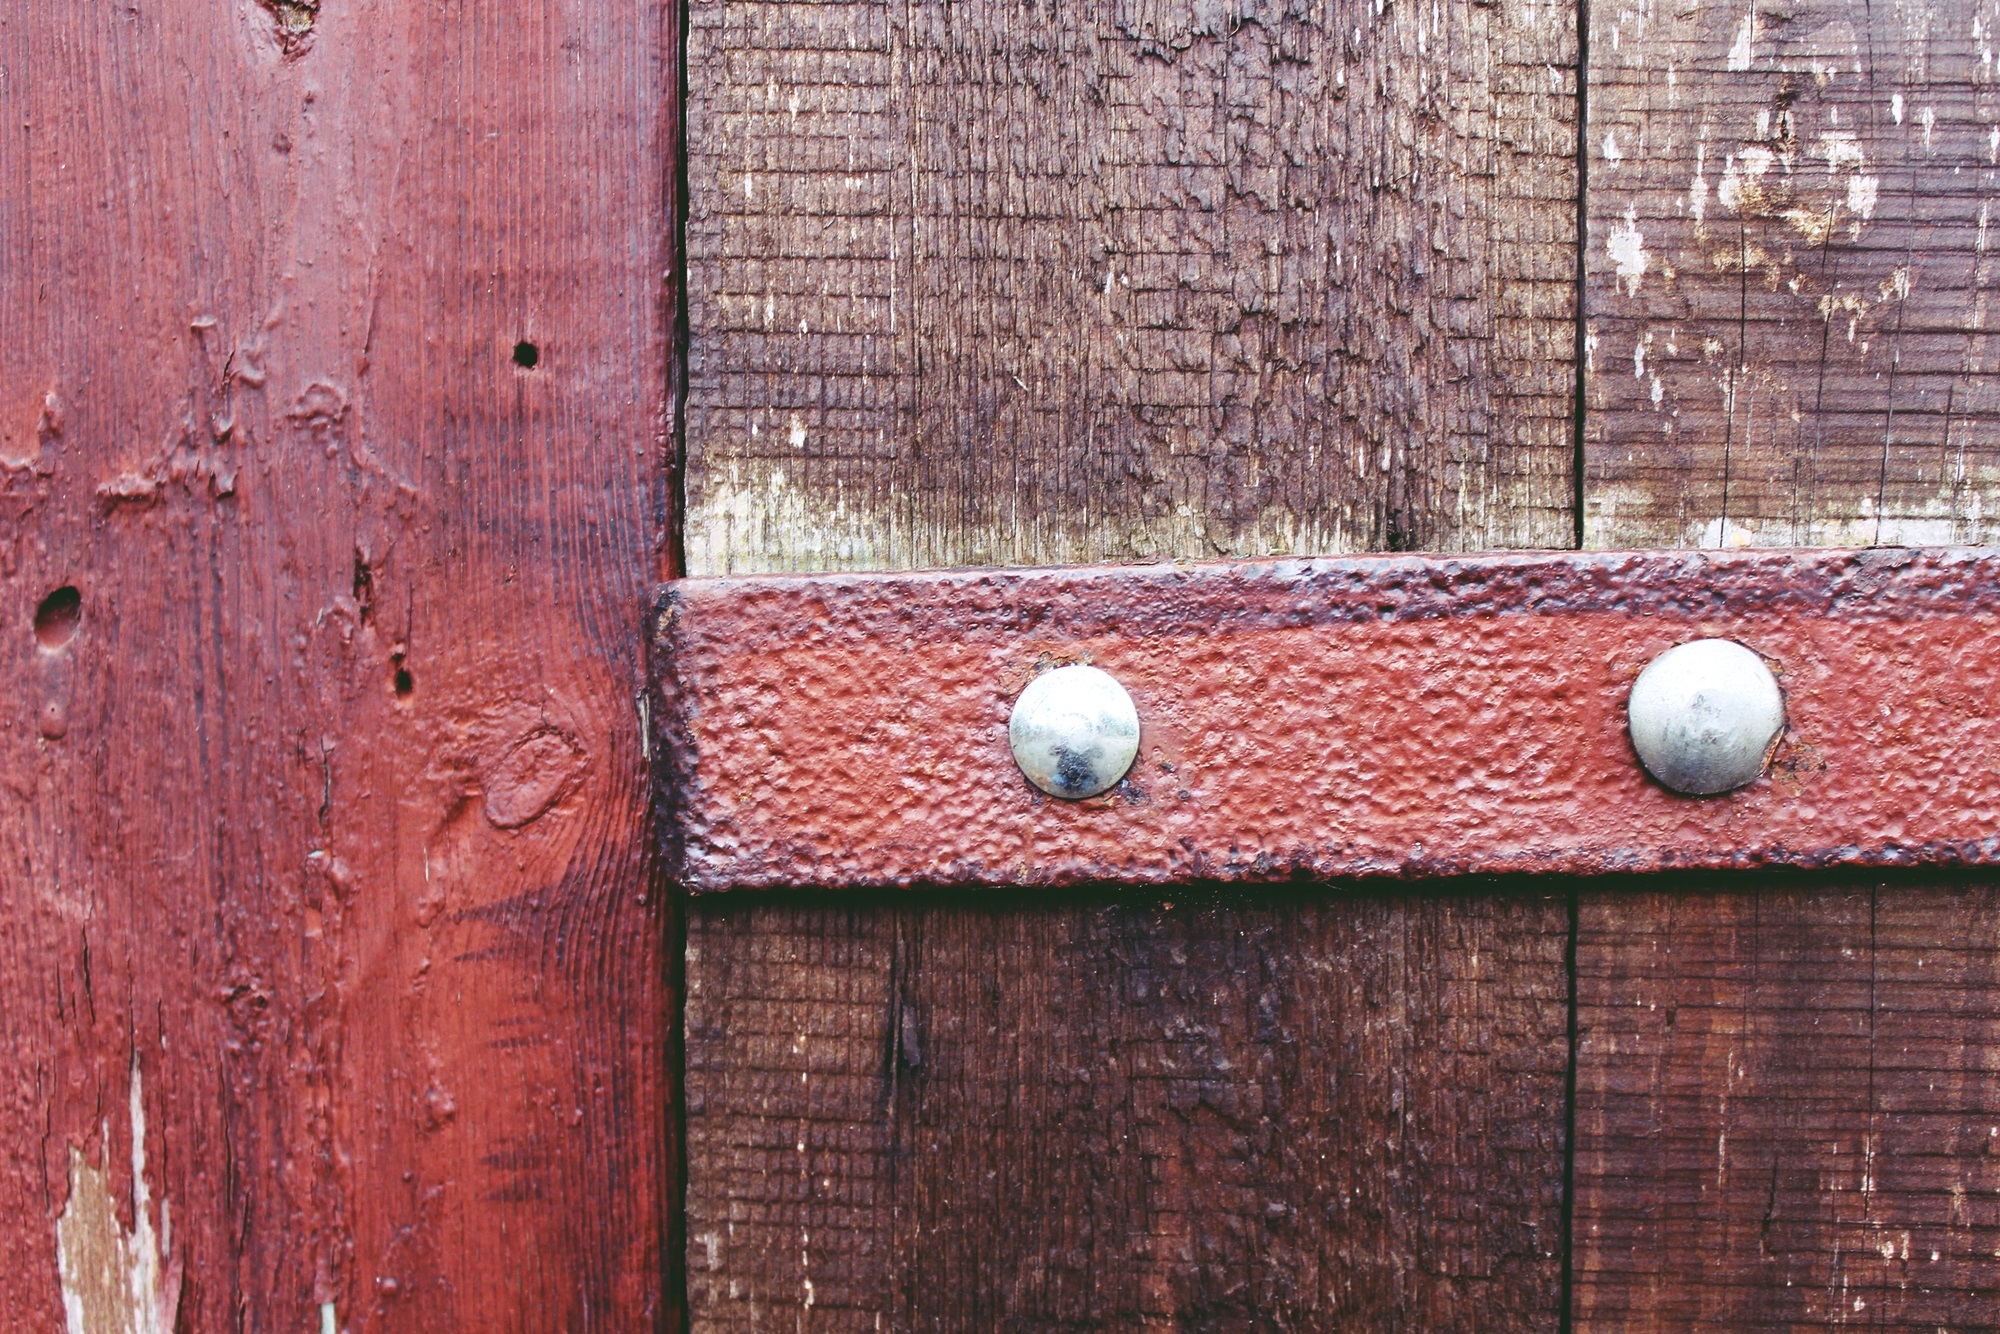
structure, wood, grain, house, texture, window, old, barn, wall, rust, red, color, brown, scale, gate, brick, door, goal, material, wooden door, background, boards, shabby, passage, iron, area, brickwork, input, old door, gateway, fixing, wooden wall, wooden gate, wood fence, wooden boards, wall boards, flooring, old gate, battens, deleted